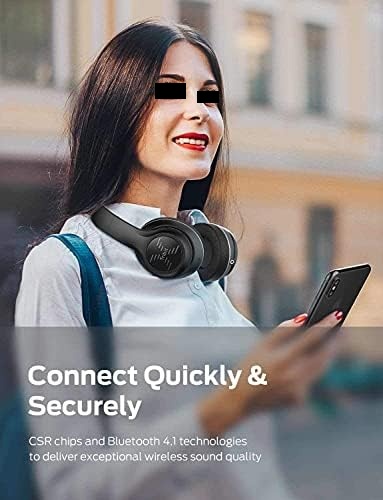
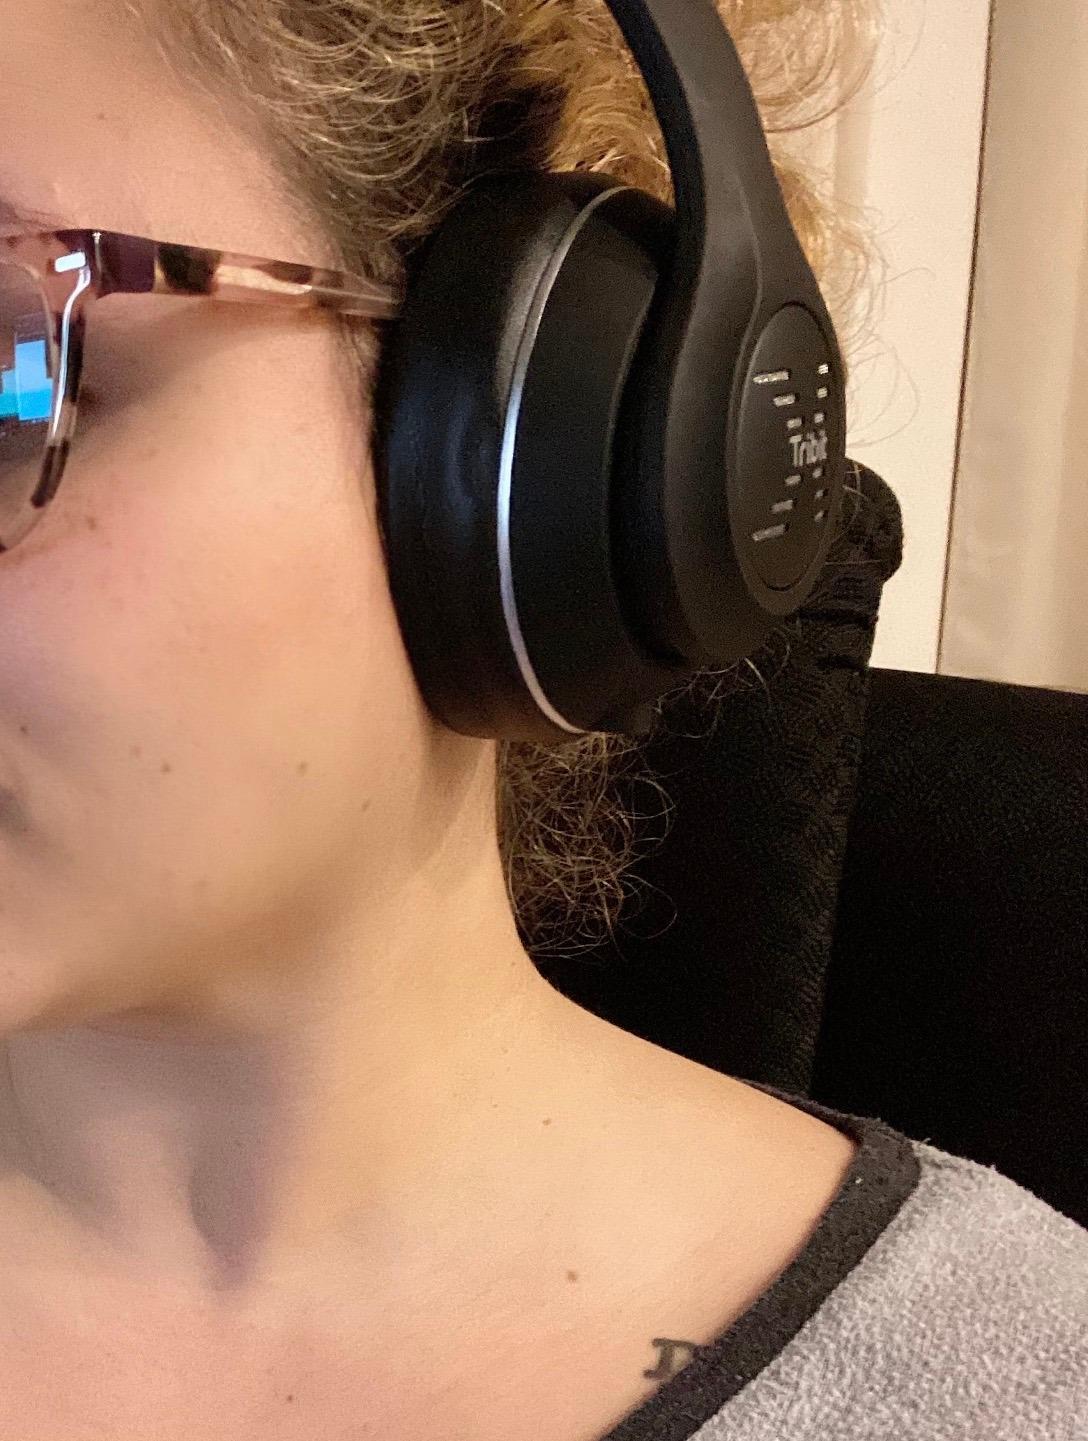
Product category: headphones
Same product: yes